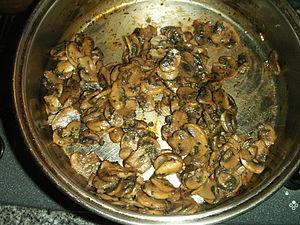
Champignons sautés
Les champignons sautés sont un plat réalisé en faisant sauter à la poêle des champignons comestibles. Ils constituent en général un accompagnement. Il peuvent également participer à une garniture.